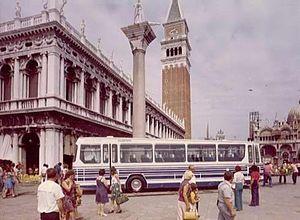
Le Fiat 343 est un autocar fabriqué par la division Fiat Bus du constructeur italien Fiat.
Carrozzeria Barbi SpA est une société italienne de carrosserie fondée en 1905 par Galileo Barbi, à Concordia sulla Secchia dans la province de Modène, région de l'Émilie-Romagne au nord-est de l'Italie.